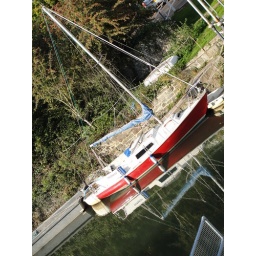
red boat in Harbour